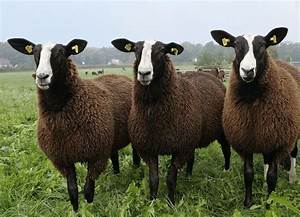
Label: sheep